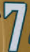
Number: 7